Pete the Tramp

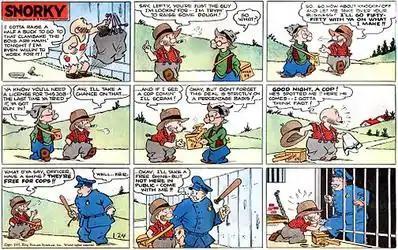
"Pete the Tramp"'s topper strip, "Snorky" (January 24, 1937)

"The Adventures of Pete the Tramp" was published in 1935 by Saalfield. "Pete the Tramp" was published by John Martin's House in 1945.